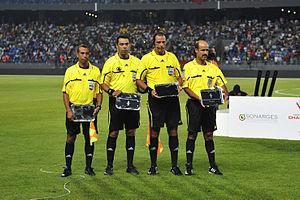
Bouchaïb El Ahrach, né le 5 septembre 1972 à Tétouan, est un arbitre marocain de football.
Un arbitre de football est un sportif qui participe au déroulement d'une rencontre de ce sport. Il est un spécialiste des Lois du jeux chargé de veiller à leur application pour assurer la sécurité des joueurs et la régularité de la compétition.
L'édition 2011 du Trophée des champions est la 35ᵉ édition du Trophée des champions et se déroule le 27 juillet 2011 au Stade de Tanger au Maroc. Il s'agit de la troisième édition disputée hors de France après celles de 2009 au Canada et 2010 en Tunisie.